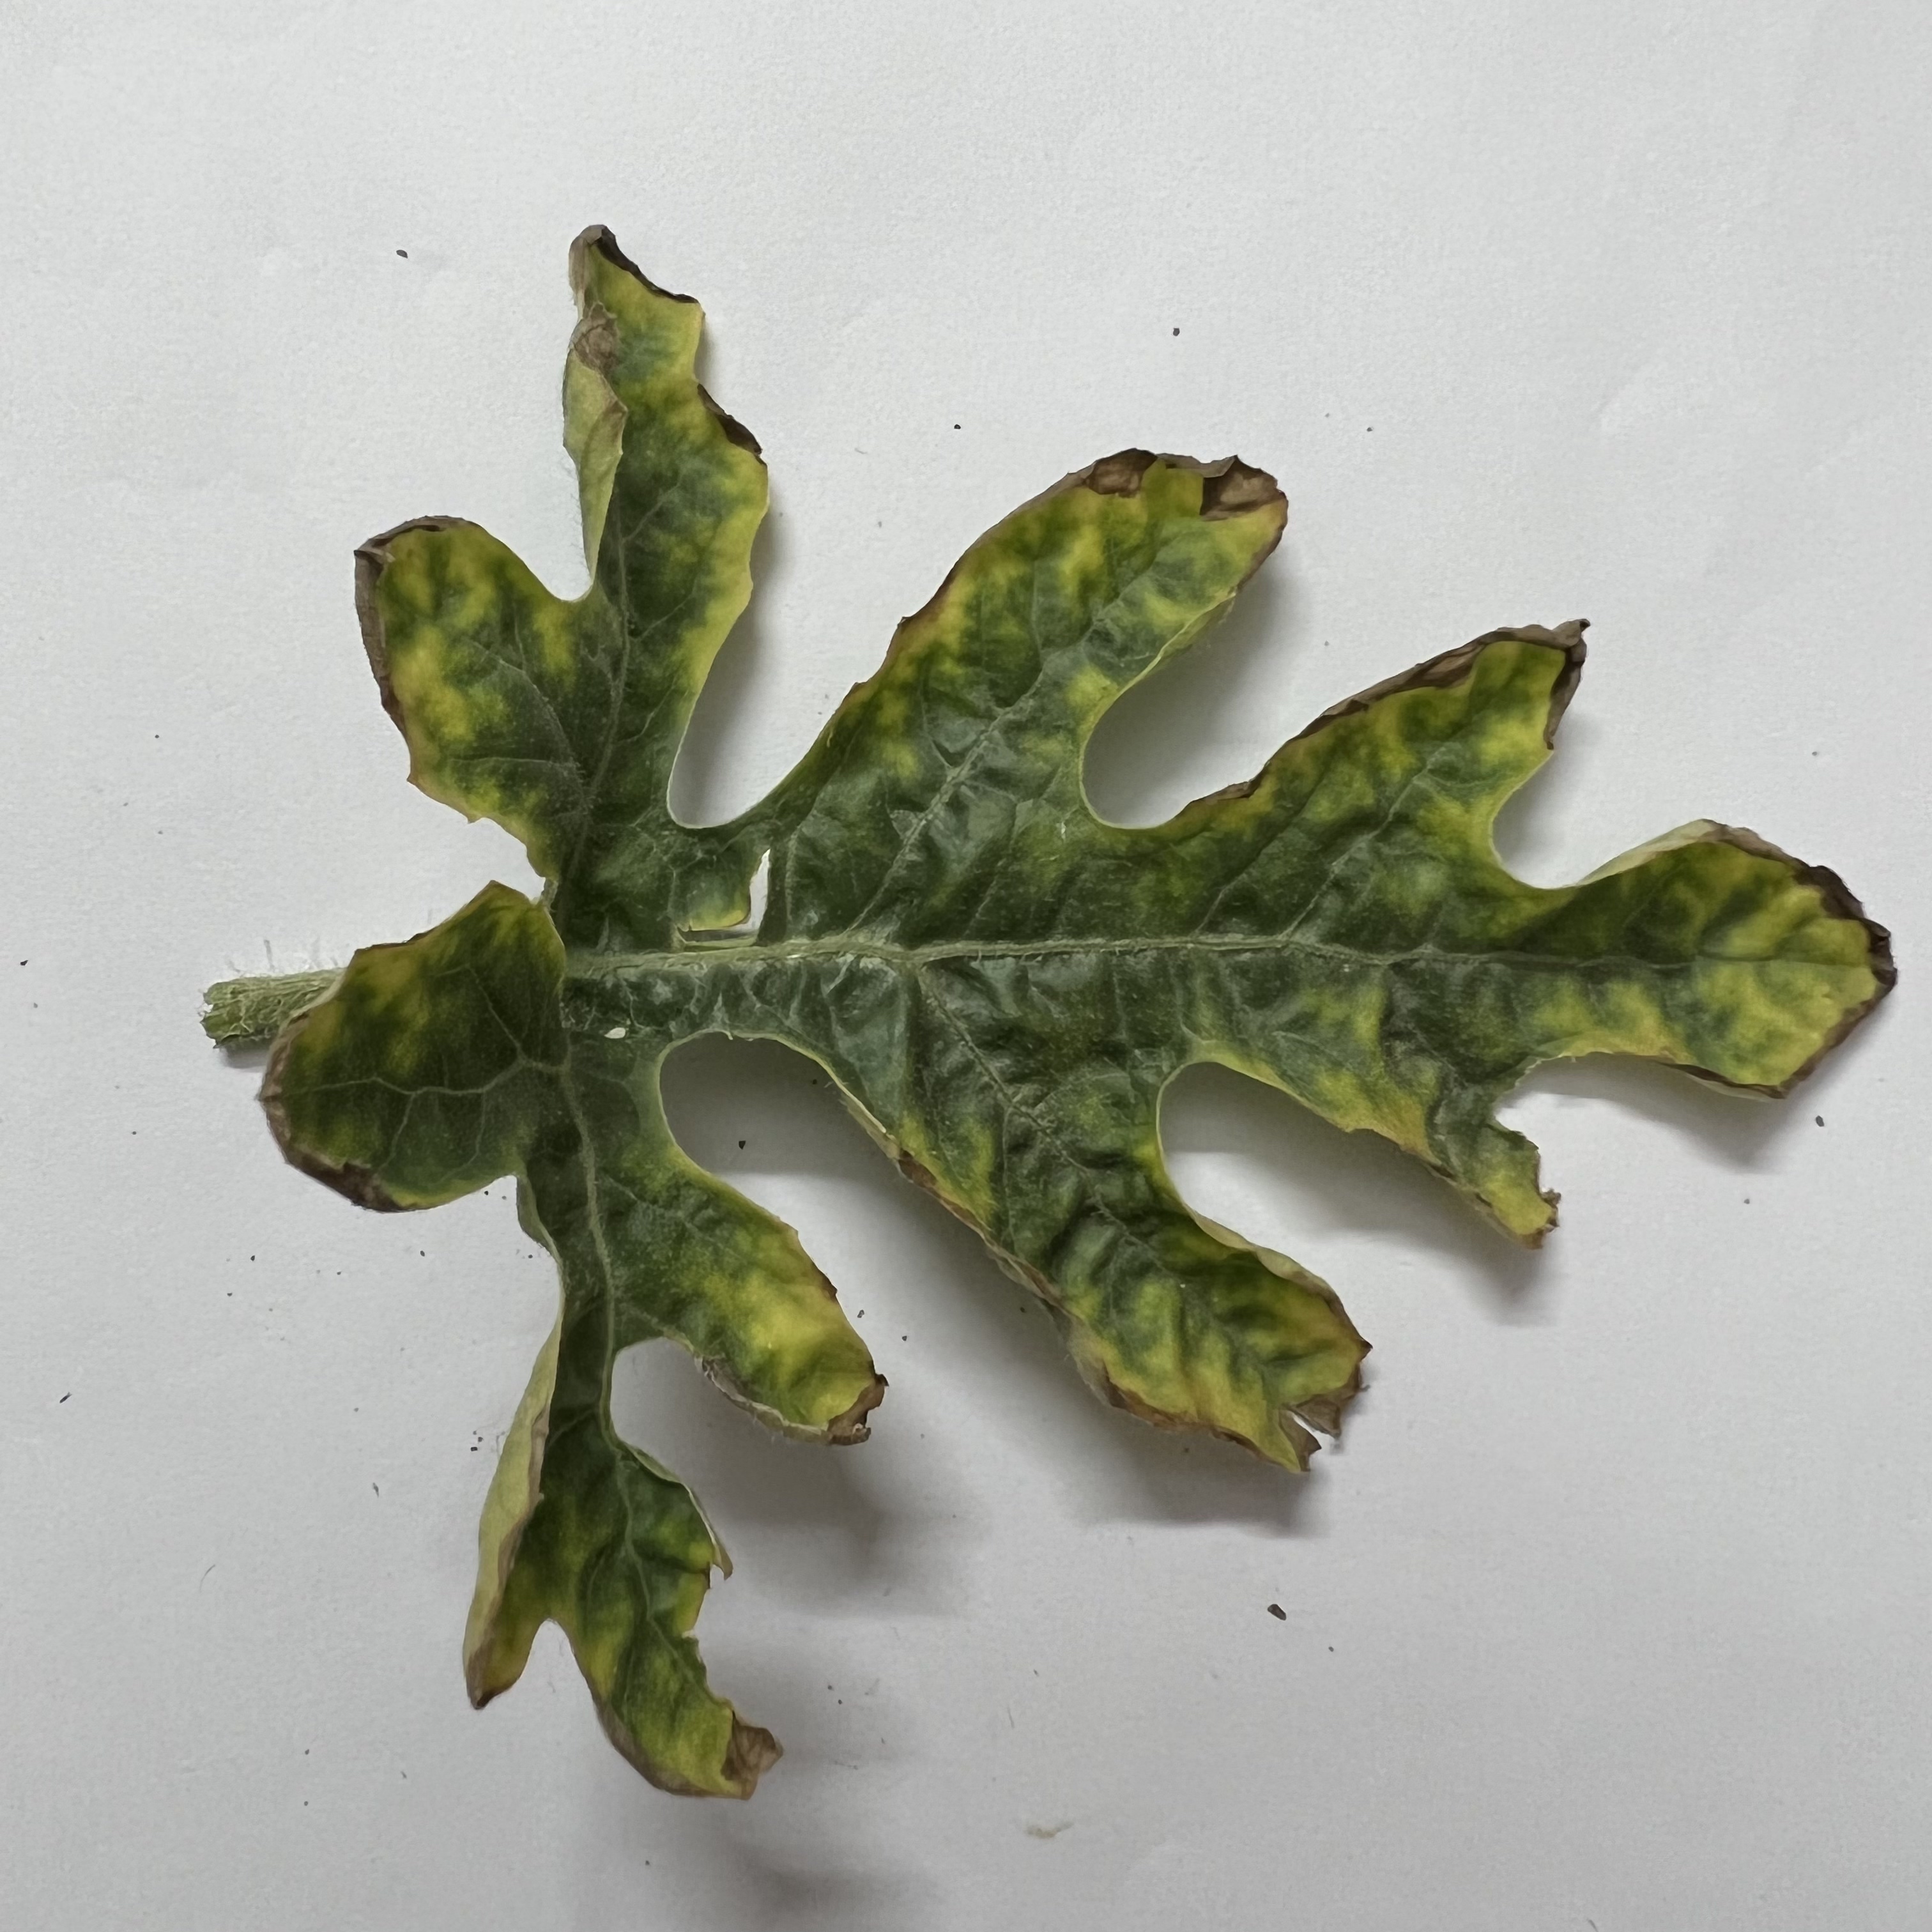
Label: Downy_Mildew